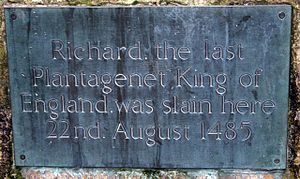
Slaget ved Bosworth / Slagets beliggenhed
Rectangular plaque containing "Richard the last Plantagenet King of England was slain here 22nd August 1485"
Slaget ved Bosworth var det sidste afgørende slag under Rosekrigene. Det var borgerkrigen mellem Huset Lancaster og Huset York, der havde hærget England i anden halvdel af det 15. århundrede. Slaget ved Bosworth fandt sted i Midtengland den 22. august 1485 og blev vundet af Lancasters støtter. Deres leder, Henrik Tudor, jarl af Richmond, blev med sin sejr den første engelske monark af Huset Tudor. Hans modstander kong Richard 3. af England, den sidste monark af Huset York, blev dræbt under slaget. Det bliver anset som afslutningen på Huset Plantagenet og dermed af skelsættende betydning i engelsk historie.